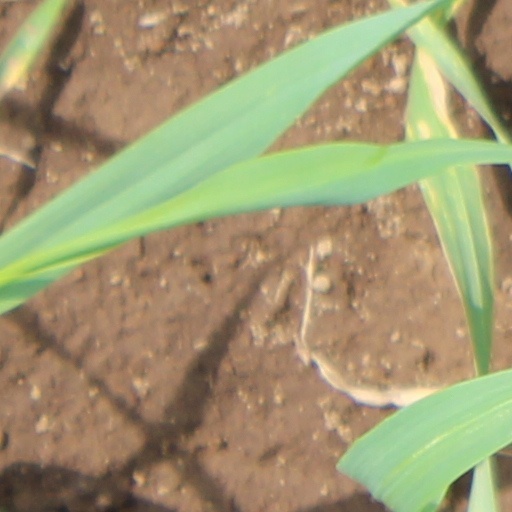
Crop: wheat